Victor Hugo

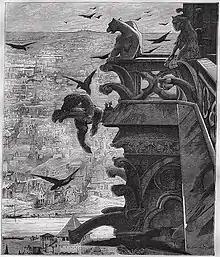
Illustration by Luc-Olivier Merson for Notre-Dame de Paris (1881)

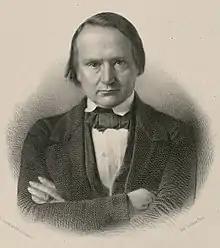
Portrait as member of the National Assembly of the Second Republic, 1848

The critical establishment was generally hostile to the novel; found it insincere, complained of its vulgarity, found within it "neither truth nor greatness", the brothers lambasted its artificiality, and —despite giving favourable reviews in newspapers—castigated it in private as "repulsive and inept". However, "Les Misérables" proved popular enough with the masses that the issues it highlighted were soon on the agenda of the National Assembly of France. Today, the novel remains his best-known work. It is popular worldwide and has been adapted for cinema, television, and stage shows.